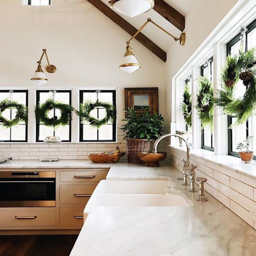
get ready for the holidays with inspiration from your favorite bloggers and designers .